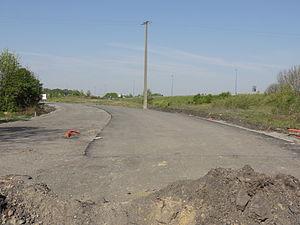
Terril n° 250 dit Cavalier de Bonnel à Barrois, Fosse Bonnel à Barrois, Lallaing, Nord, Nord-Pas-de-Calais, France.
La fosse Barrois ou Charles Barrois de la Compagnie des mines d'Aniche est un ancien charbonnage du Bassin minier du Nord-Pas-de-Calais, situé à Pecquencourt. La fosse est baptisée en l'honneur du géologue Charles Barrois. Les puits sont commencés en 1927 et 1928. La fosse commence à produire en 1931, il s'agit de la dernière fosse construite par la Compagnie des mines d'Aniche, mais aussi de la dernière à fermer. Des cités, des écoles et une église sont construits à proximité de la fosse.
Dans le bassin minier du Nord-Pas-de-Calais, 339 terrils sont recensés. En 1969, les Houillères leur ont attribué un numéro individuel, pour les référencer, et les exploiter. Ils sont numérotés d'ouest en est, du nᵒ 1 au 202. Une liste complémentaire a été créée dans les années 1970. Les sites y sont numérotés de 203 à 260, sans logique spécifique, chaque numéro ayant été attribué en fonction des sites susceptibles d'être exploités. Certains sites étant composés de plusieurs terrils annexes ou satellites, une lettre suit le numéro.
La fosse Bonnel de la Compagnie des mines d'Aniche est un ancien charbonnage du Bassin minier du Nord-Pas-de-Calais, situé à Lallaing. Les deux puits sont commencés respectivement en 1913 et 1914, alors que les fosses Bernard et Lemay sont en travaux dans le nord de la concession. La guerre stoppe les travaux, qui ne sont repris qu'à partir de 1921, date à laquelle la fosse est réparée. Le fonçage du puits nᵒ 1 se termine le 10 décembre 1921, la fosse commence à produire en 1923, le puits nᵒ 2 est mis en service deux ans plus tard. La fosse Barrois est mise en service en 1931, à un peu plus de deux kilomètres à l'est de la fosse.